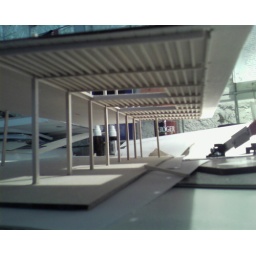
1:100 scale model in progress. This is the underside of a floor plate with the exposed wood framing.